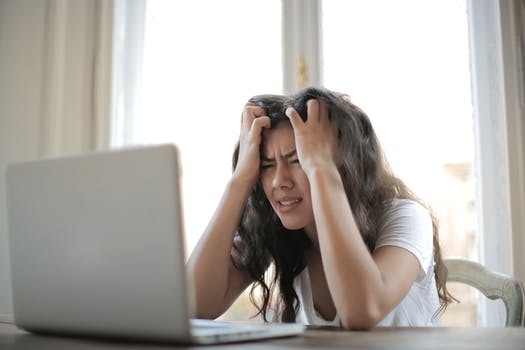
Label: No Watermark